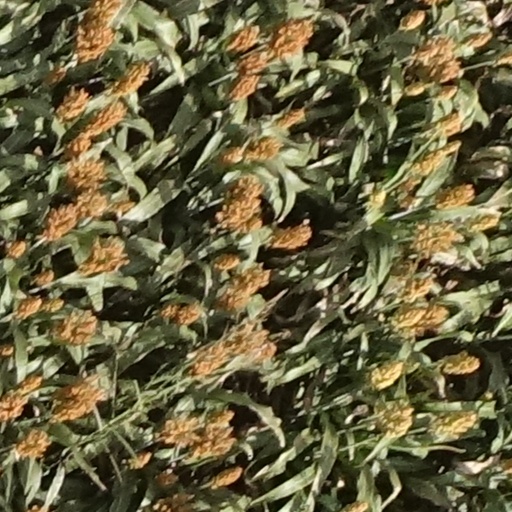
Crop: sorghum